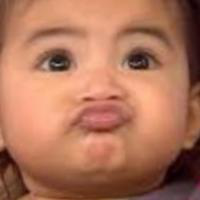
Age group: age 01-10